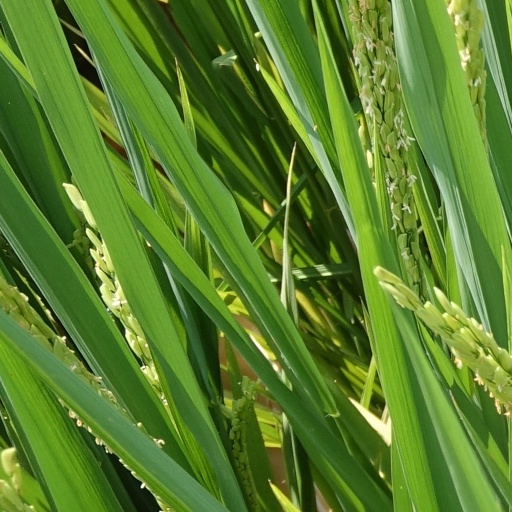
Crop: rice